Architecture of Yemen

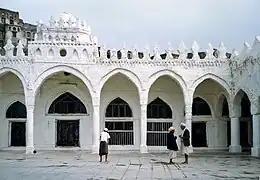
Courtyard inside the Mosque of Arwa bint Ahmad in Jibla (11th century)

The hypostyle mosque with courtyard, which was more common throughout much of the Islamic world at the time, was comparatively rare in early Islamic Yemen. The Great Mosque of Sanaa was one of the few mosques of this type in the region. After its foundation, it was rebuilt in larger form on the orders of the Umayyad caliph al-Walid. It was reconstructed again in 753–4 and after 875. On the latter occasion it was rebuilt with stone and gypsum walls and a teak roof, though these too have been repaired and restored over the centuries. The mosque's decoration reflects the multiple restorations but also exemplifies the best artistic techniques in Yemen over the centuries, including carved and painted wood, carved stone, and carved stucco. The earliest known example of a monumental entrance portal in Yemen was also added to the Great Mosque of Sanaa at an entrance along the "qibla" wall in 1158.